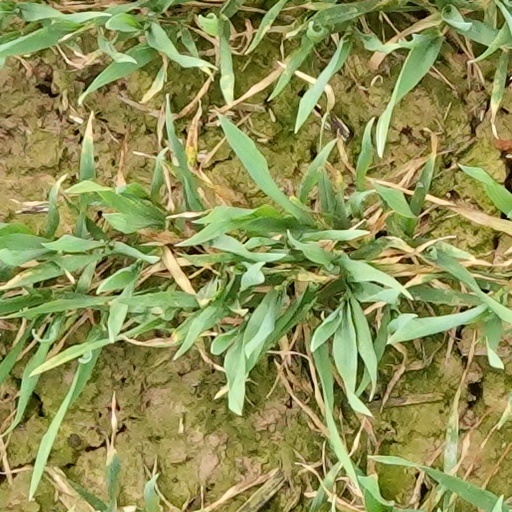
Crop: wheat